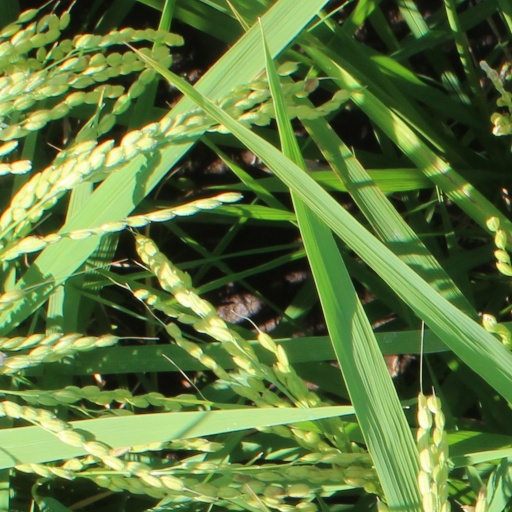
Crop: rice